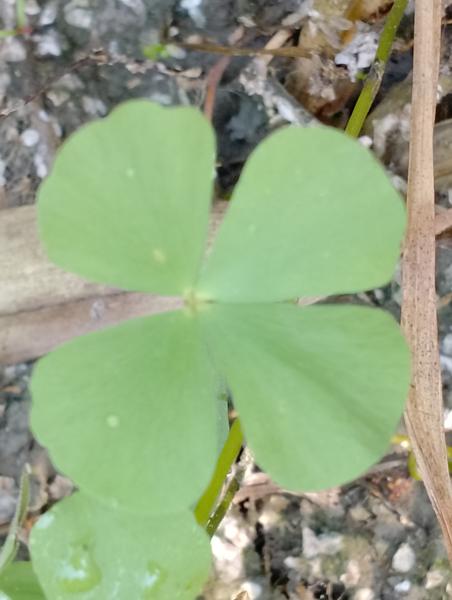
Weed species: Marsilea minuta